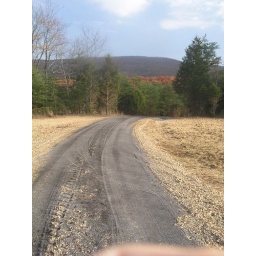
Standing in the field where the road ends...for the moment